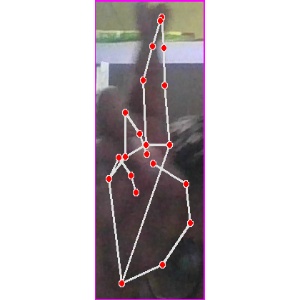
अक्षर: र